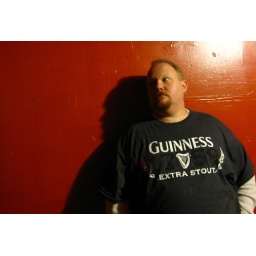
I loved the red walls in this place.